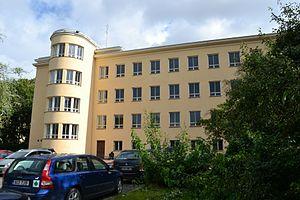
Herbert Voldemar Johanson est un architecte estonien.